List of birds of Kentucky

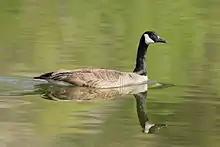
Canada goose

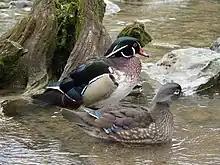
Wood duck

The family Anatidae includes the ducks and most duck-like waterfowl, such as geese and swans. These birds are adapted to an aquatic existence with webbed feet, bills which are flattened to a greater or lesser extent, and feathers that are excellent at shedding water due to special oils. Forty-four species have been recorded in Kentucky.